History of Lisbon

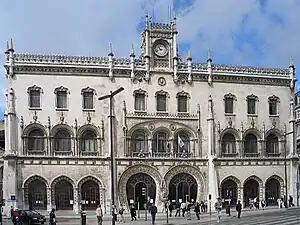
Neo-Manueline façade of Rossio Railway Station in Lisbon

Signs of a recovering economy emerged slowly under the Portuguese economic renewal policy. The city grew gradually to 250,000 inhabitants who settled in all geographical directions, occupying the new neighbourhoods of Estrela and Rato, while its new industrial centre concentrated around the recent water supply brought by the aqueduct to the water tower of Alcântara. Many factories arose in the area, including the royal ceramic factory and the silk factory of Amoreiras, where mulberry trees were grown to provide leaves to feed the larvae of the silkworms used by the local silk factories. The Prime Minister tried continually to stimulate the rise of middle class, which he saw as essential to the country's development and progress. The first cafes owned by Italians were founded in the city around this time: some survive today such as "Martinho da Arcada" (1782) in the Palace Square and the "Nicola" in Rossio Square, whose Liberal owner, among others, illuminated the façade after each Progressive political victory. The richest burghers acquired the habit of holding social soirées, with the unprecedented participation of women, while among the conservative nobility women held their traditional place and did not participate. In this manner a self-conscious bourgeois middle class rose again from the people of Lisbon, composed of both New Christians and Old Christians; these were the source of the national Liberal and Republican political movements, their presence manifested by the publication of several new newspapers in the capital.